Hanbok

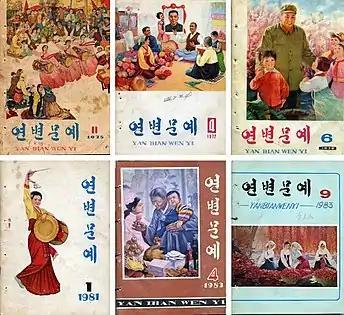
Illustration of vintage on the "Yanbian Literature & Art" magazine cover, China, 1975–1983

Both men and women wore their hair in a long braid until they were married, at which time the hair was knotted. A man's hair was knotted in a topknot called "sangtu" on the top of the head, and the woman's hair was rolled into a ball-shaped form or "komeori" and was set just above the nape of the neck.